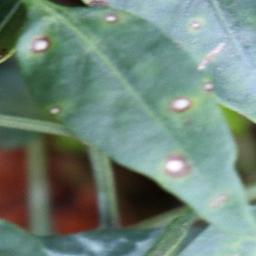
Label: cercospora